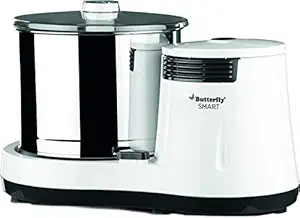
Butterfly Smart Wet Grinder
Category: Home&Kitchen
Price: 3657.66 (list price: 5156)
Rating: 3.9 (12,837 ratings)
About this product: Wattage: 150 W; Voltage: 220-240V, 50-60Hz ; Revolution: 1300|No of Jars: 1; Jar Size: 2 Liters; Jar Material: Stainless Steel; Body Material: ABS body; Cord Material: 180 CM; Speed Control: 1 Speed Control|Read Manual Before Use|Powerful motor; Uniform grinding pressure and 4 way grinding system; Sturdy Single Phase High Torque Motor|Shock proof ABS body and detachable stainless steel drum; Unbreakable and transparent lids made of polycarbonate material|Note : Product doesn't come with Dough kneader /Atta kneader; Includes: Wet grinder, 2 Stones, Lid, Warranty card with User Manual